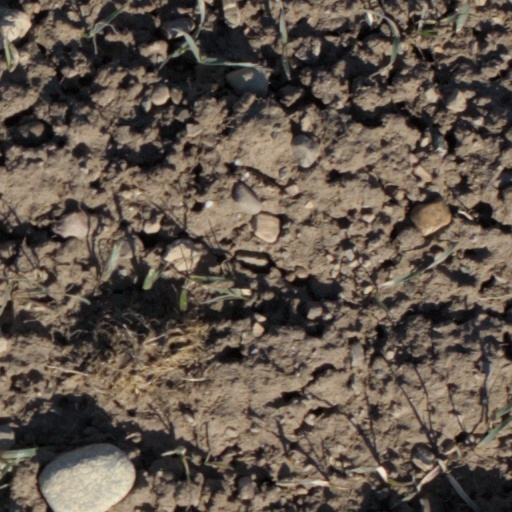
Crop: wheat